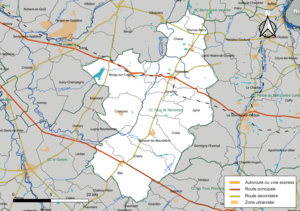
Carte géographique de la communauté de communes Pays de Nérondes, département du Cher, France. Composition au 1er janvier 2019.
La Communauté de communes du Pays de Nérondes est une communauté de communes française, située dans le département du Cher.